Camp Fear (film)

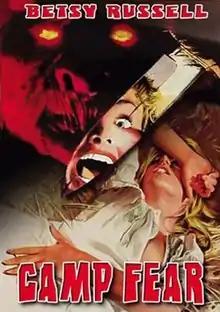
DVD cover

Camp Fear (also known as The Millennium Countdown) is a 1991 direct-to-video science fiction/horror film starring Betsy Russell and Vincent Van Patten.